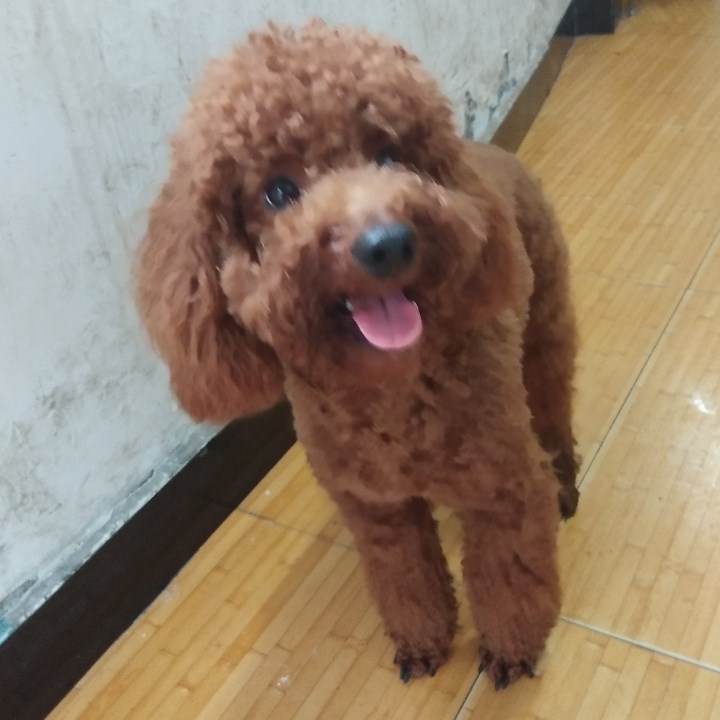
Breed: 7449-n000128-teddy